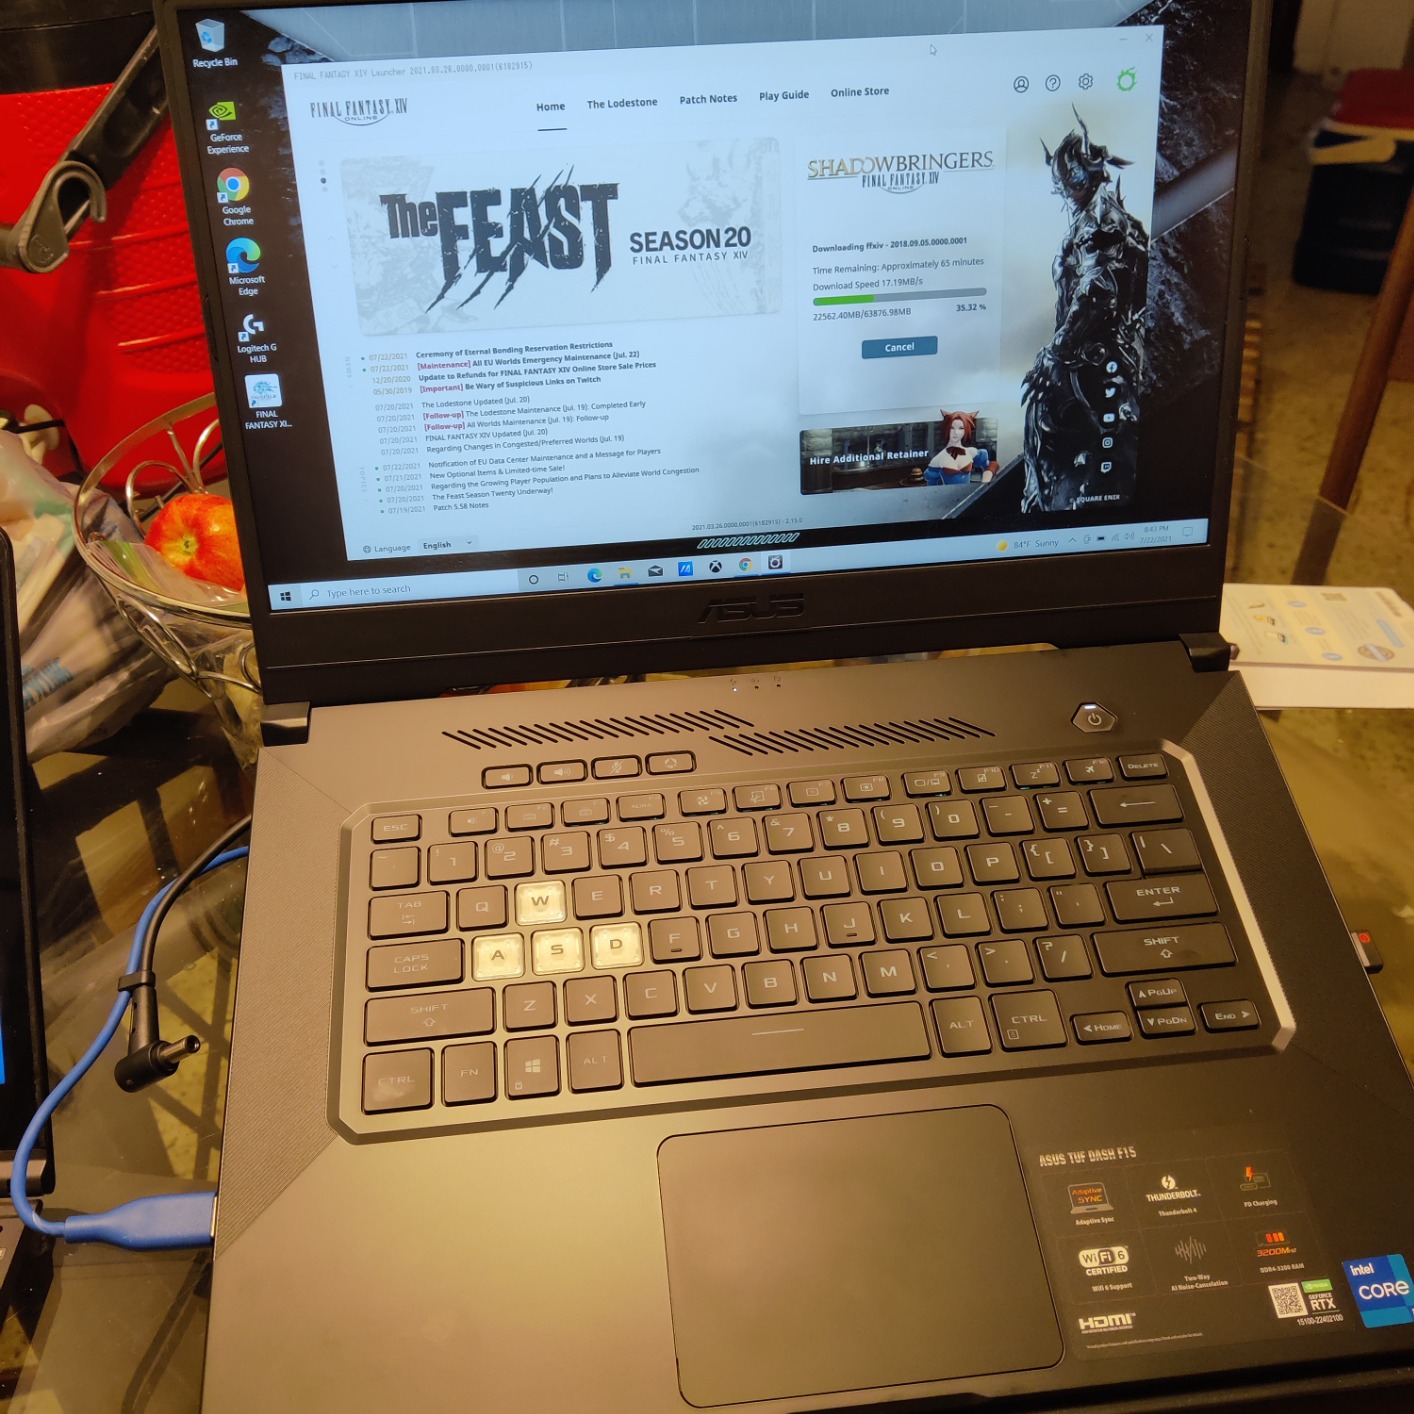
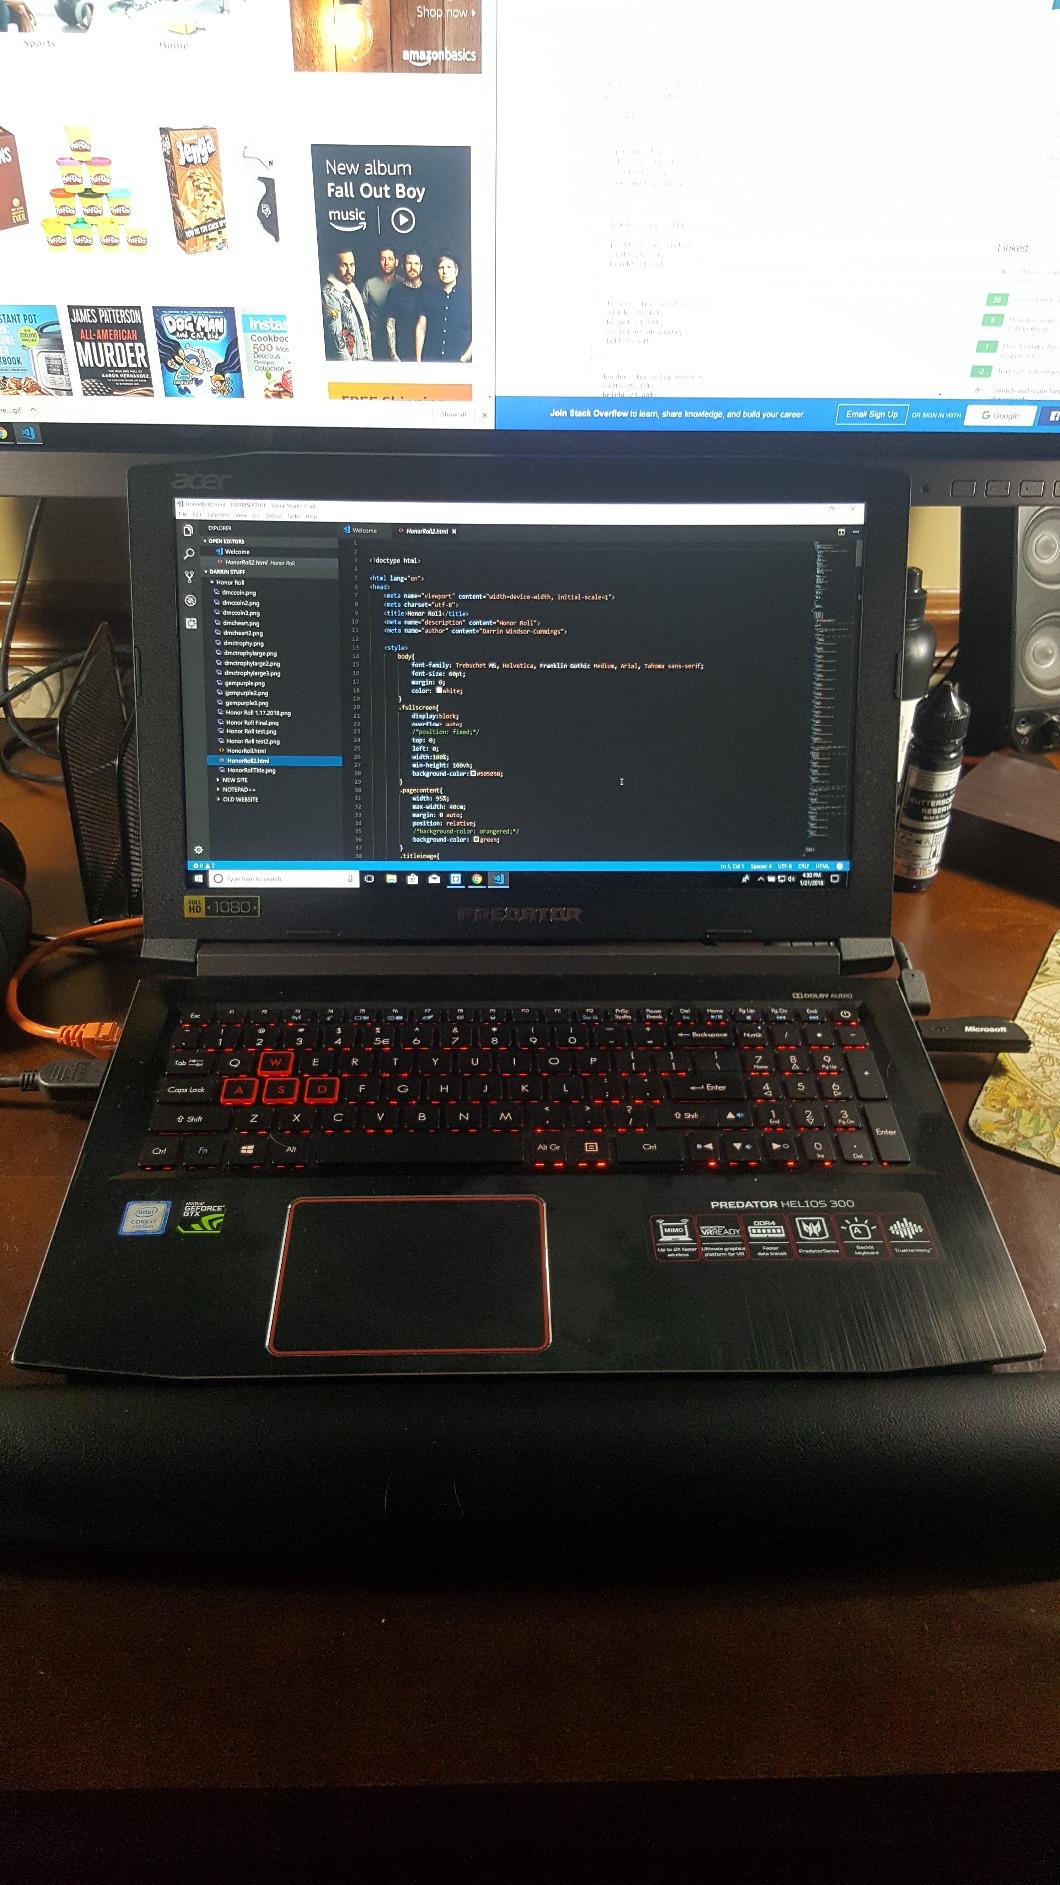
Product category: laptop
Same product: no